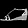
Label: Sandal